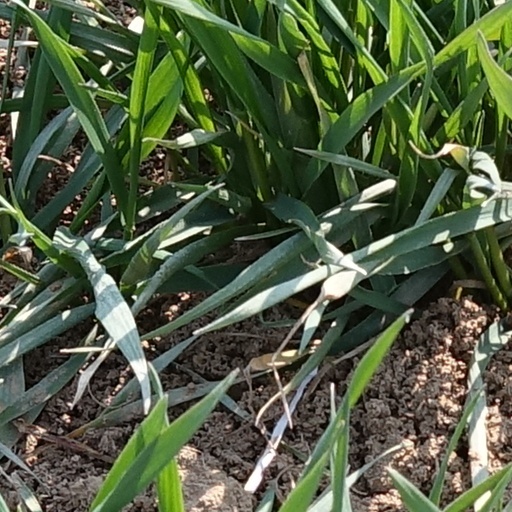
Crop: wheat